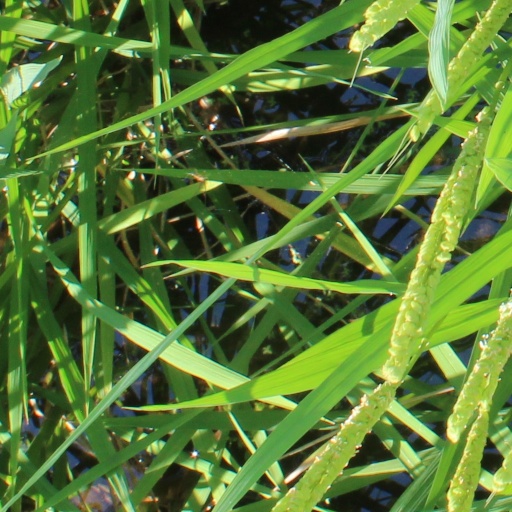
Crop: rice